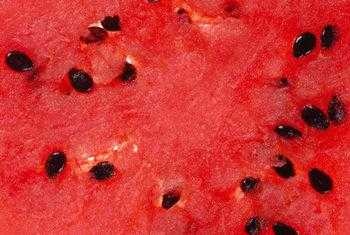
Label: Watermelon